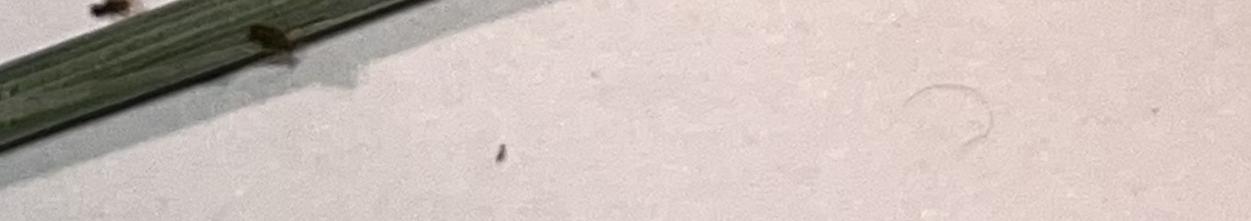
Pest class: bird_cherry_oat_aphid